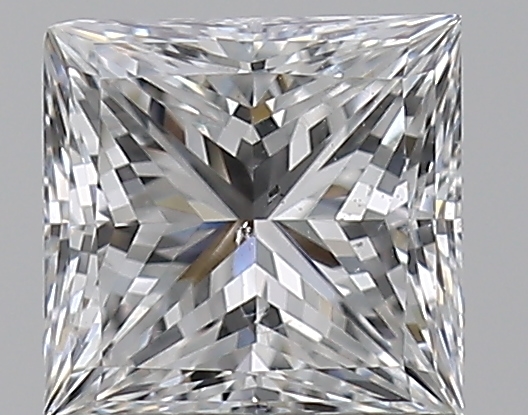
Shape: princess
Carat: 0.7
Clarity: SI1
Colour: E
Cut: EX
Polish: VG
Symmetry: GD
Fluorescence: N
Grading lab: GIA
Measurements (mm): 4.97 x 4.89 x 3.54